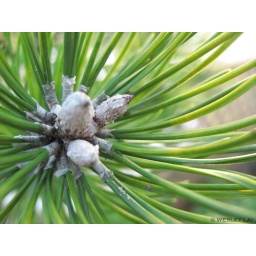
close up on a random pine tree in my garden